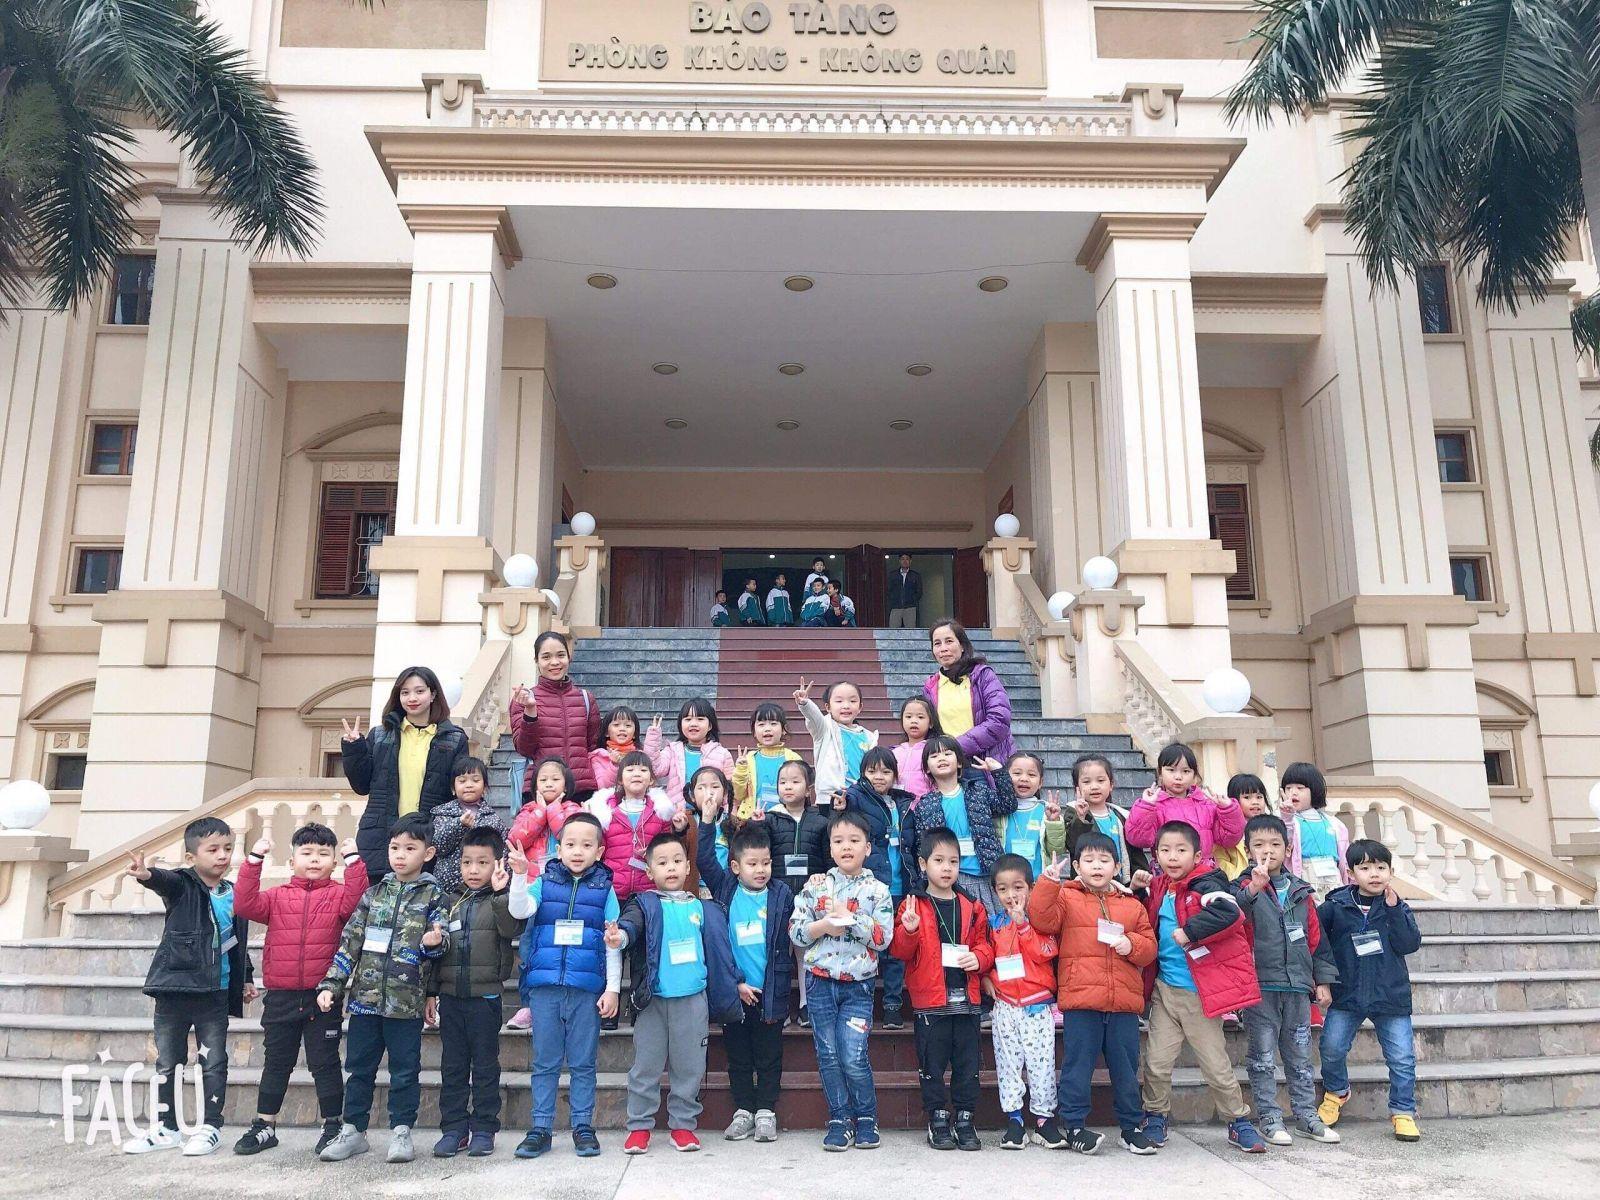
có nhiều người đang chụp ảnh ở dưới chân cầu thang